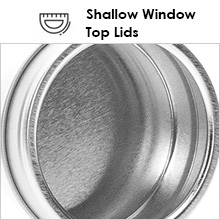
Label: metal